Building maintenance unit

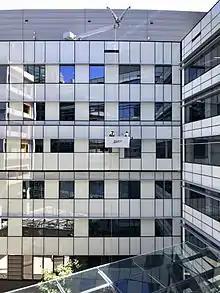
Workers clean the façade of a hospital from the building maintenance unit

A building maintenance unit (BMU) is an automatic, remote-controlled, or mechanical device, usually suspended from the roof, which moves systematically over some surface of a structure while carrying human window washers or mechanical robots to maintain or clean the covered surfaces. It can also be used on interior surfaces such as large ceilings (e.g. in stadiums or train stations) or atrium walls.